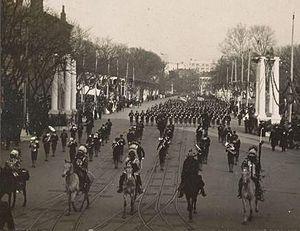
American Horse, Wašíčuŋ Tȟašúŋke selon l'orthographe standard lakota, Cheval américain en français également connu sous le nom d'American Horse the Younger, né en 1840 dans les Black Hills, dans le Dakota du Sud et mort à Pine Ridge le 16 décembre 1908 était un chef des Lakotas Oglalas, un homme d'État, un éducateur et un historien. Il détient une place importante dans l'histoire des États-Unis parce qu'en qualité de conseiller progressiste de l'armée des États-Unis, il œuvra au développement de relations loyales avec les Blancs et pour l'éducation de son peuple.